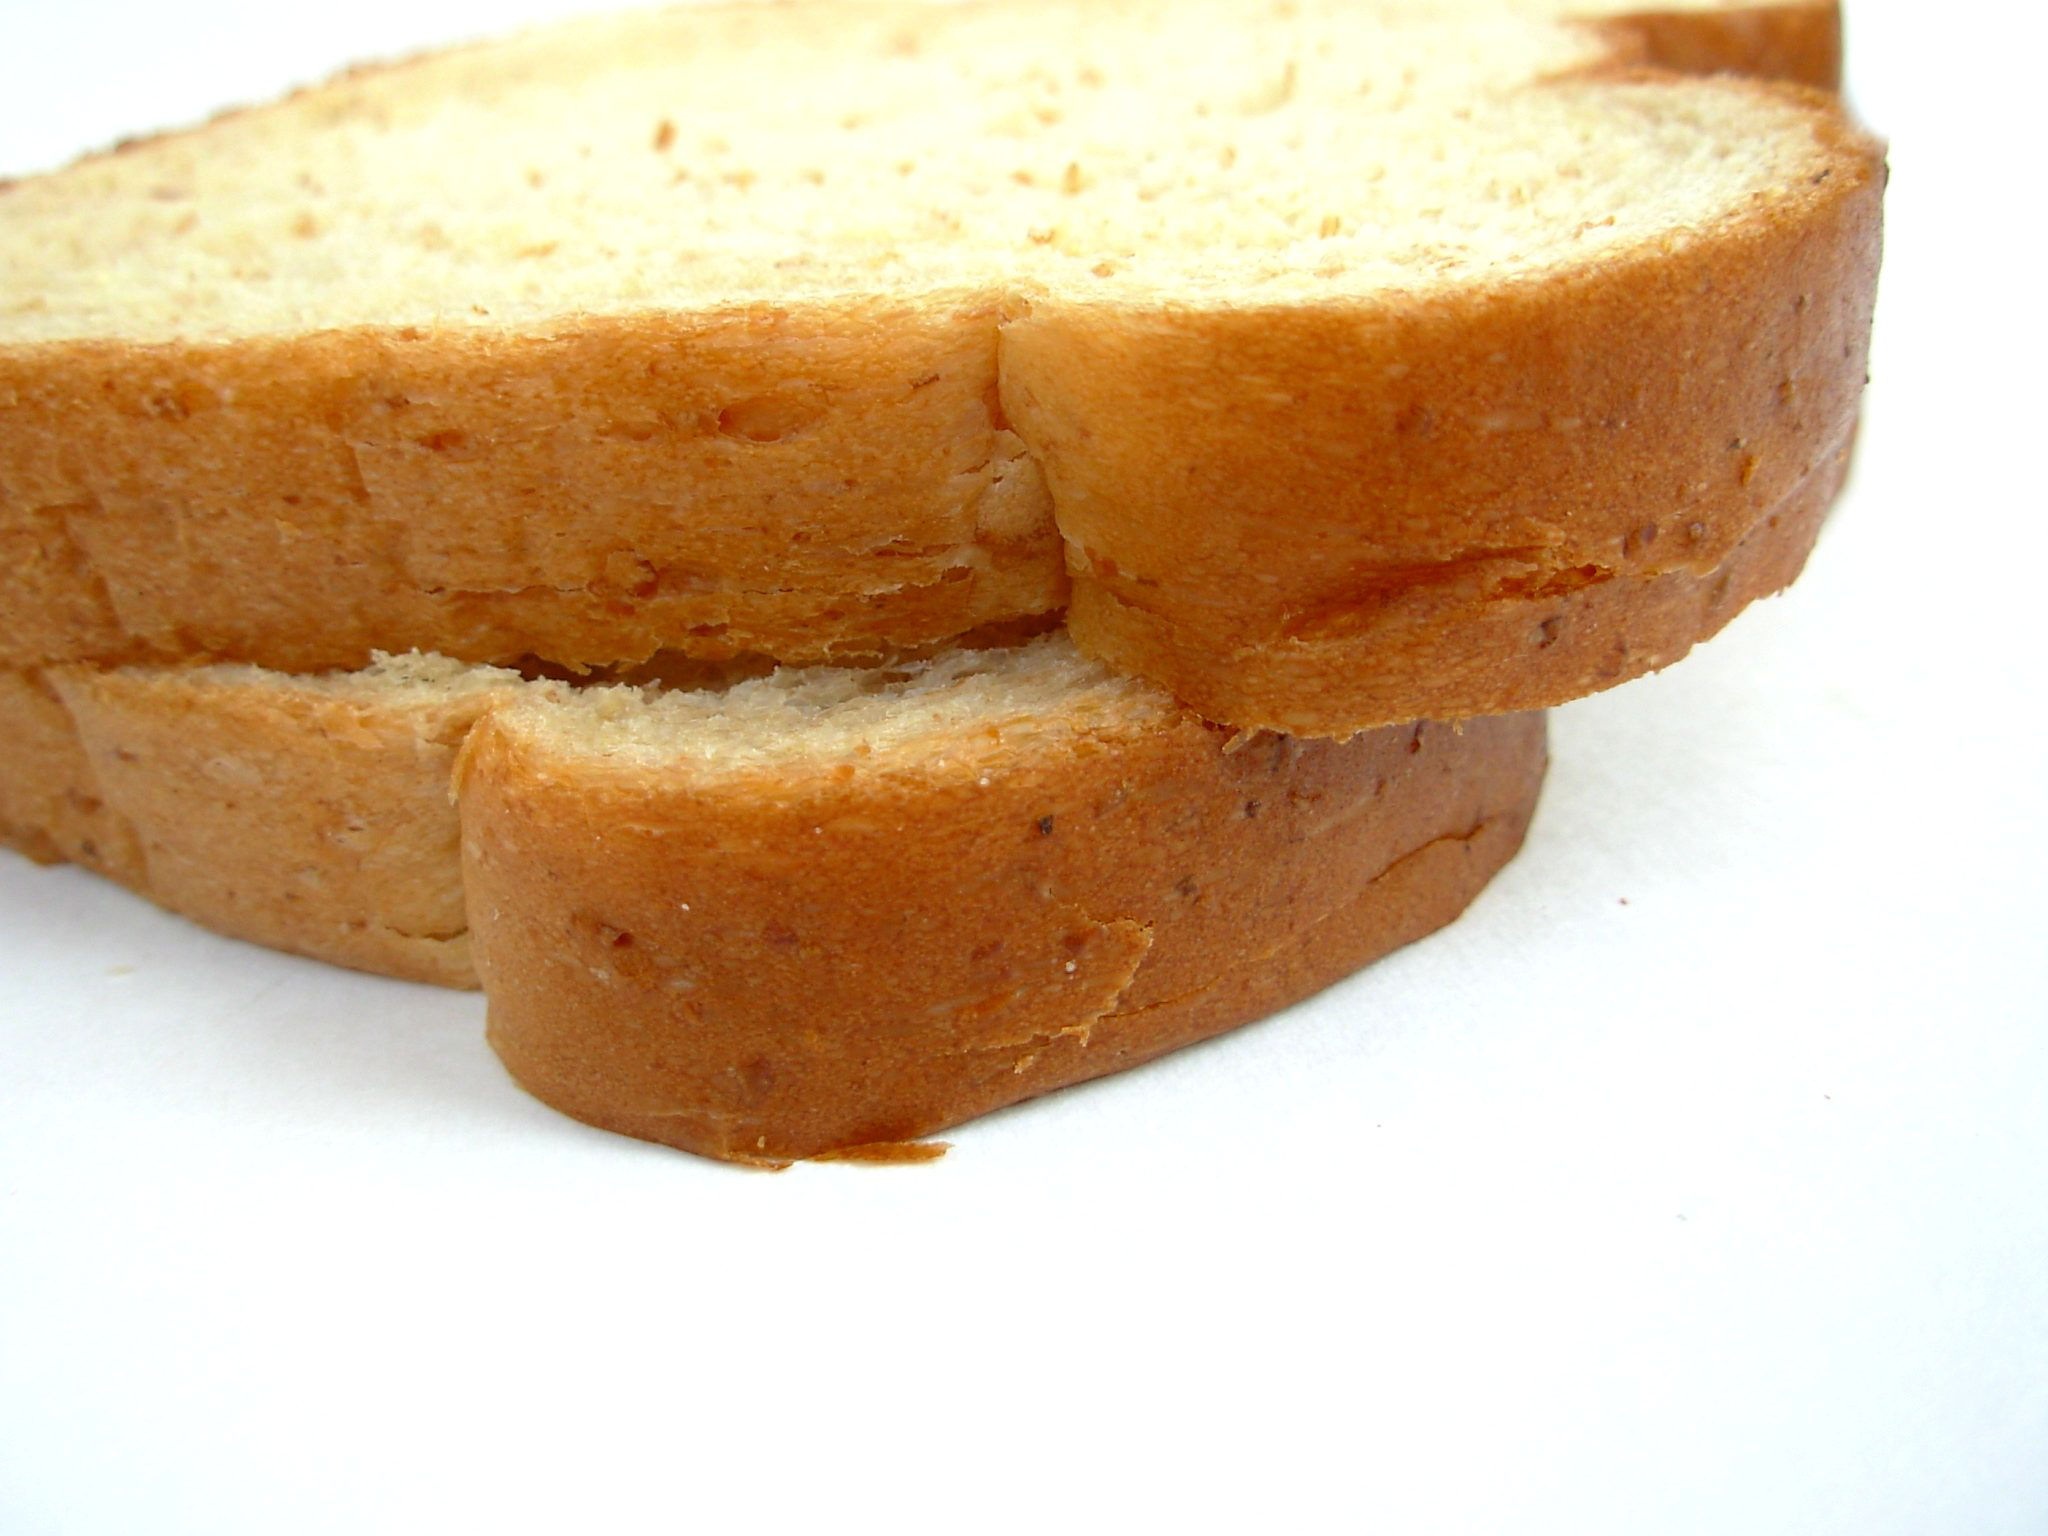
dish, food, produce, breakfast, dessert, bread, bakery, sandwich, loaf, eating, vegetarian, diet, baked goods, flavor, grass family, sliced bread